Void Destroyer

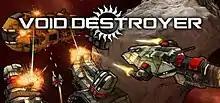
"Void Destroyer" logo

Void Destroyer is a real-time strategy space combat video game. It was developed by Paul Zakrzewski and was released on January 20, 2015.